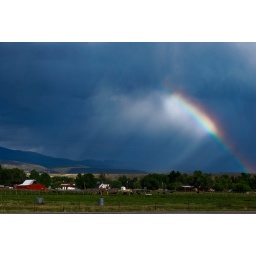
Rainbow over red barn